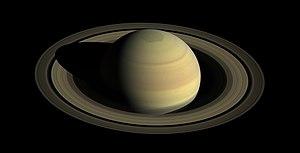
La Saturn ou Sega Saturn est une console de jeux vidéo de cinquième génération commercialisée par Sega. Quatrième console de salon conçue par l'entreprise japonaise, succédant à la Mega Drive, elle sort le 22 novembre 1994 au Japon, le 11 mai 1995 en Amérique du Nord et le 8 juillet 1995 en Europe. La Saturn est dotée d'une architecture intégrant huit processeurs, dont deux microprocesseurs, deux processeurs graphiques et deux dédiés à l'audio. Ses jeux sont édités au format CD-ROM et sa ludothèque se compose de nombreux jeux issus de l'arcade, ainsi que de titres originaux.